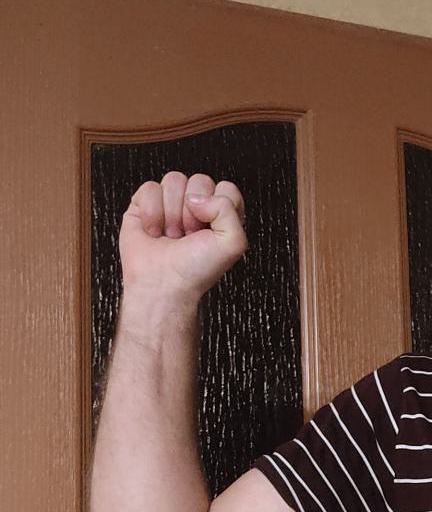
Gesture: fist